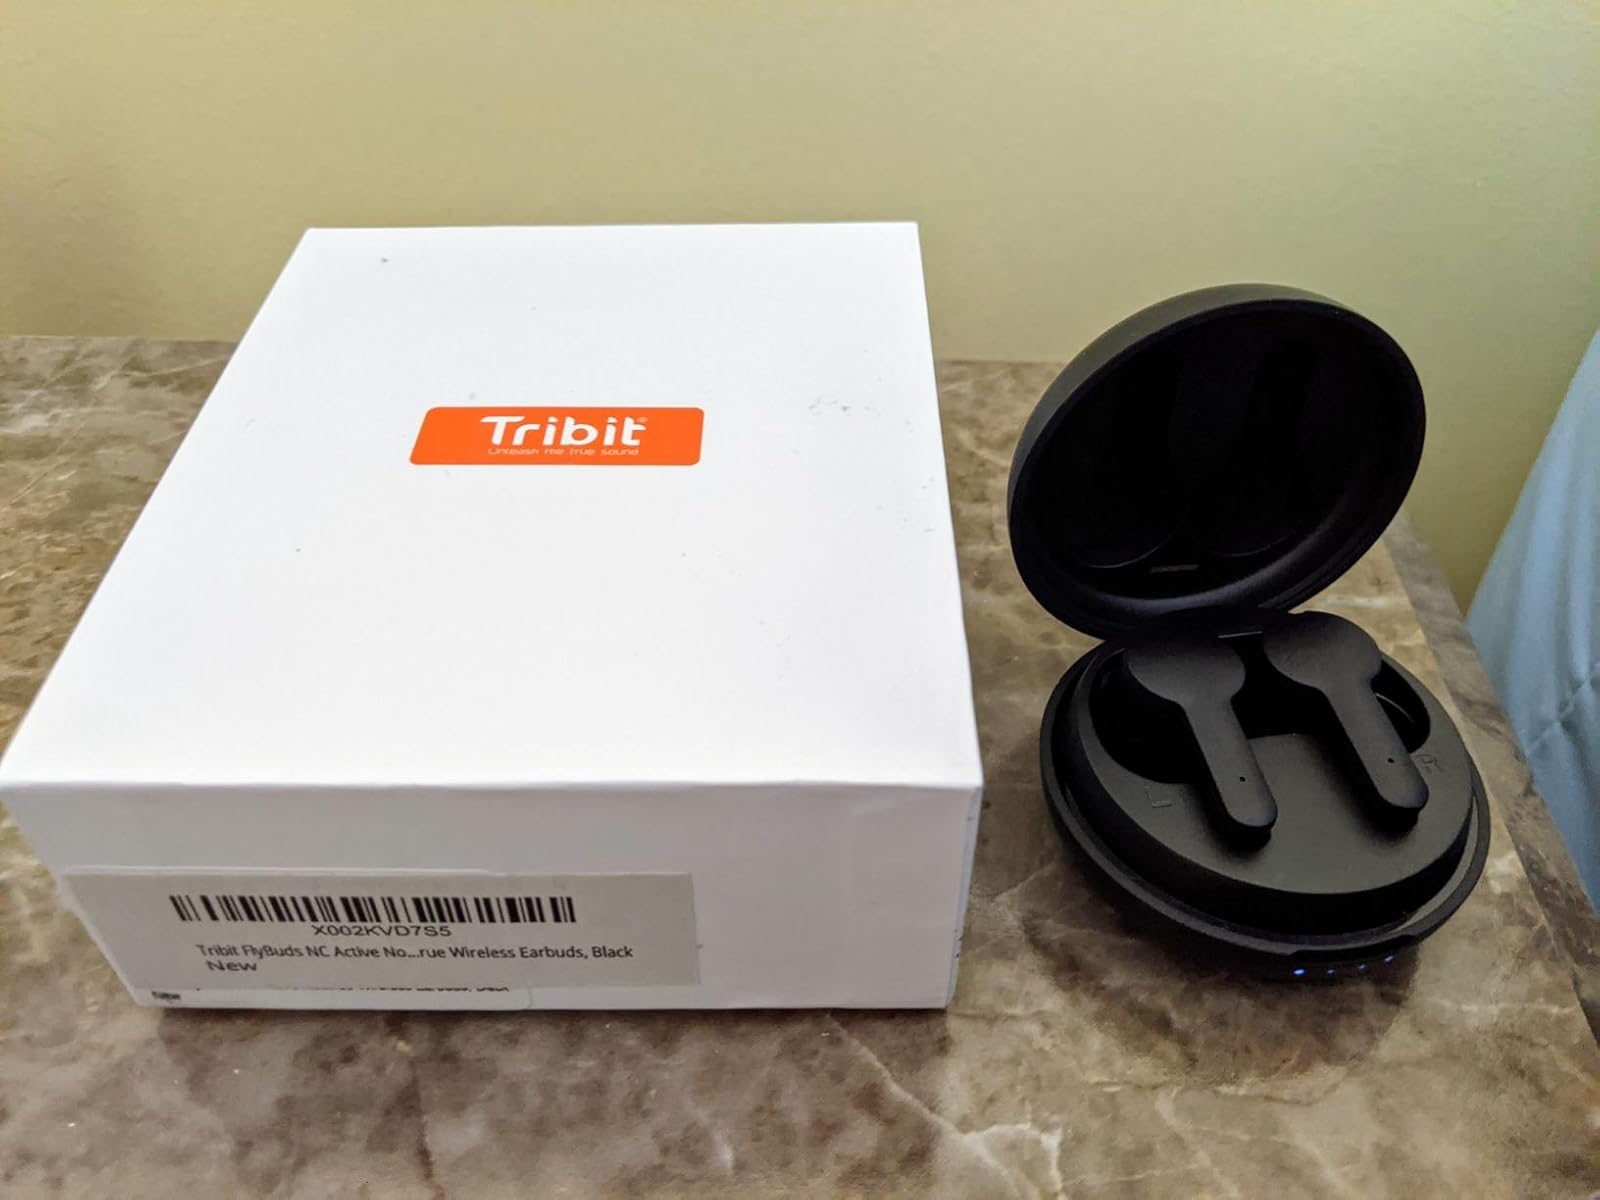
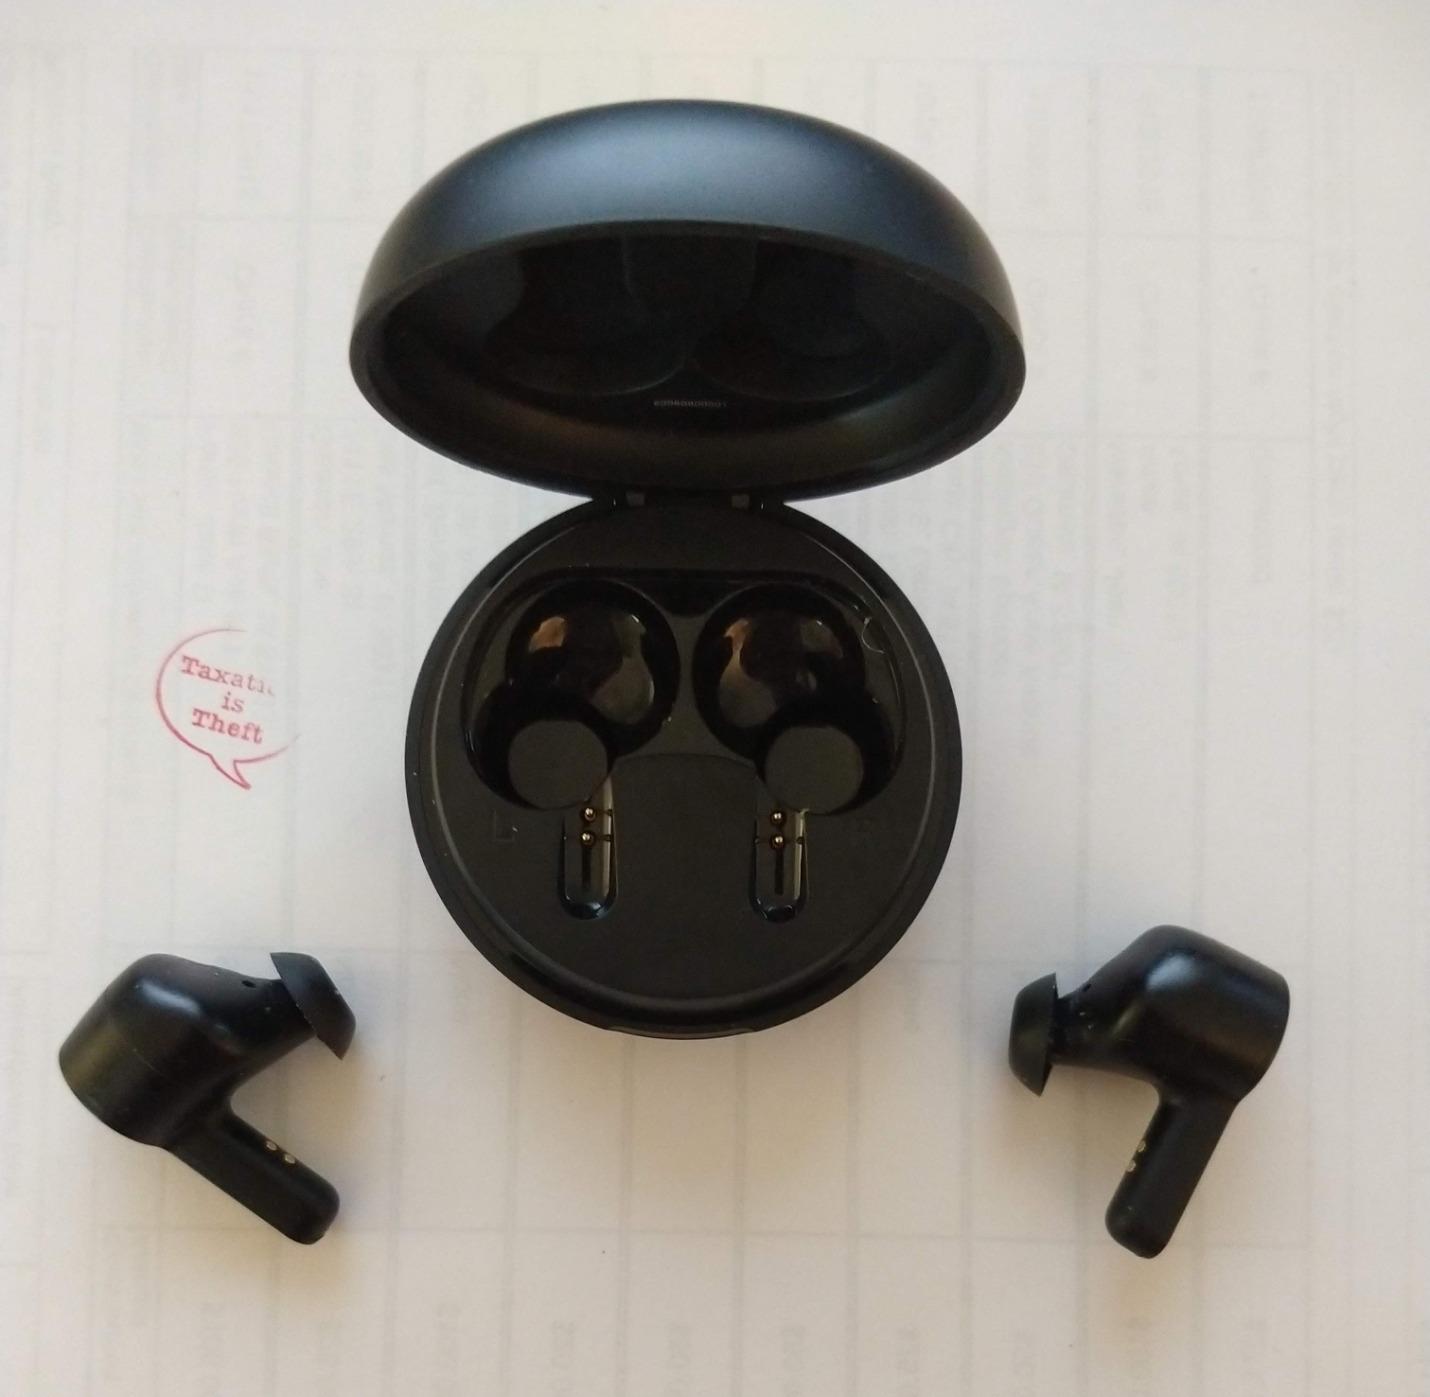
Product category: earbuds
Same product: yes